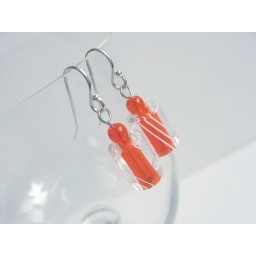
Made by Mrs SudsMuffin with cane glass in Stirling silver. I love the sunny orange colour.